Oak Island mystery

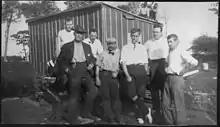
1909 exploration group; Franklin D. Roosevelt is third from right, with pipe

Captain Henry L. Bowdoin arrived on Oak Island in August 1909 representing the Old Gold Salvage group, one of whose members was Franklin D. Roosevelt. By this time, the area now known as the "money pit" was cleared out to and divers were sent down to investigate. Although multiple borings were taken in and around the pit, none of the cores revealed anything of interest.